L. S. Shashidhara

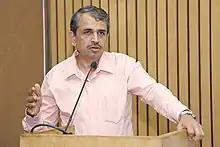
Shashidhara in 2017

Lingadahalli Subrahmanya Shashidhara (born 1963) is an Indian developmental biologist, geneticist and a professor of biology currently serving as the Centre Director of National Centre for Biological Sciences, Bengaluru, India. He is a Professor at the Indian Institute of Science Education and Research, Pune, and at Ashoka University, Sonepat, India. He heads the LSS Laboratory at IISER and is known for his studies on Drosophila, particularly the evolution of appendages and functions of homeotic selector genes. He is a J. C. Bose National Fellow of the Department of Science and Technology and an elected fellow of the Indian National Science Academy, Indian Academy of Sciences and the National Academy of Sciences, India. The Council of Scientific and Industrial Research, the apex agency of the Government of India for scientific research, awarded him the Shanti Swarup Bhatnagar Prize for Science and Technology, one of the highest Indian science awards, in 2008, for his contributions to biological sciences.